Sweden Solar System

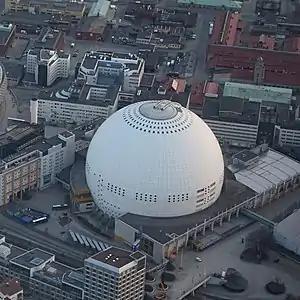
Avicii Arena, representing the Sun in the Sweden Solar System

The bodies represented in this model include the Sun, the planets (and some of their moons), dwarf planets and many types of small bodies (comets, asteroids, trans-Neptunians, etc.), as well as some abstract concepts (like the Termination Shock zone). Because of the existence of many small bodies in the real Solar System, the model can always be further increased.